Rahsaan Roland Kirk

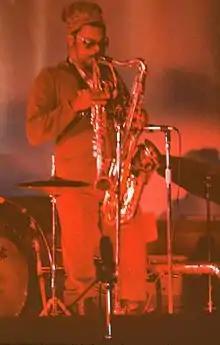
Kirk in 1972

Kirk's musical career spans from 1955 until his death in 1977. He preferred to lead his own bands and rarely performed as a sideman, although he did record with arranger Quincy Jones, drummer Roy Haynes and worked with bassist Charles Mingus. One of his best-known recorded performances is the lead flute and solo on Jones' "Soul Bossa Nova", a 1964 hit song repopularized in the "Austin Powers" films.